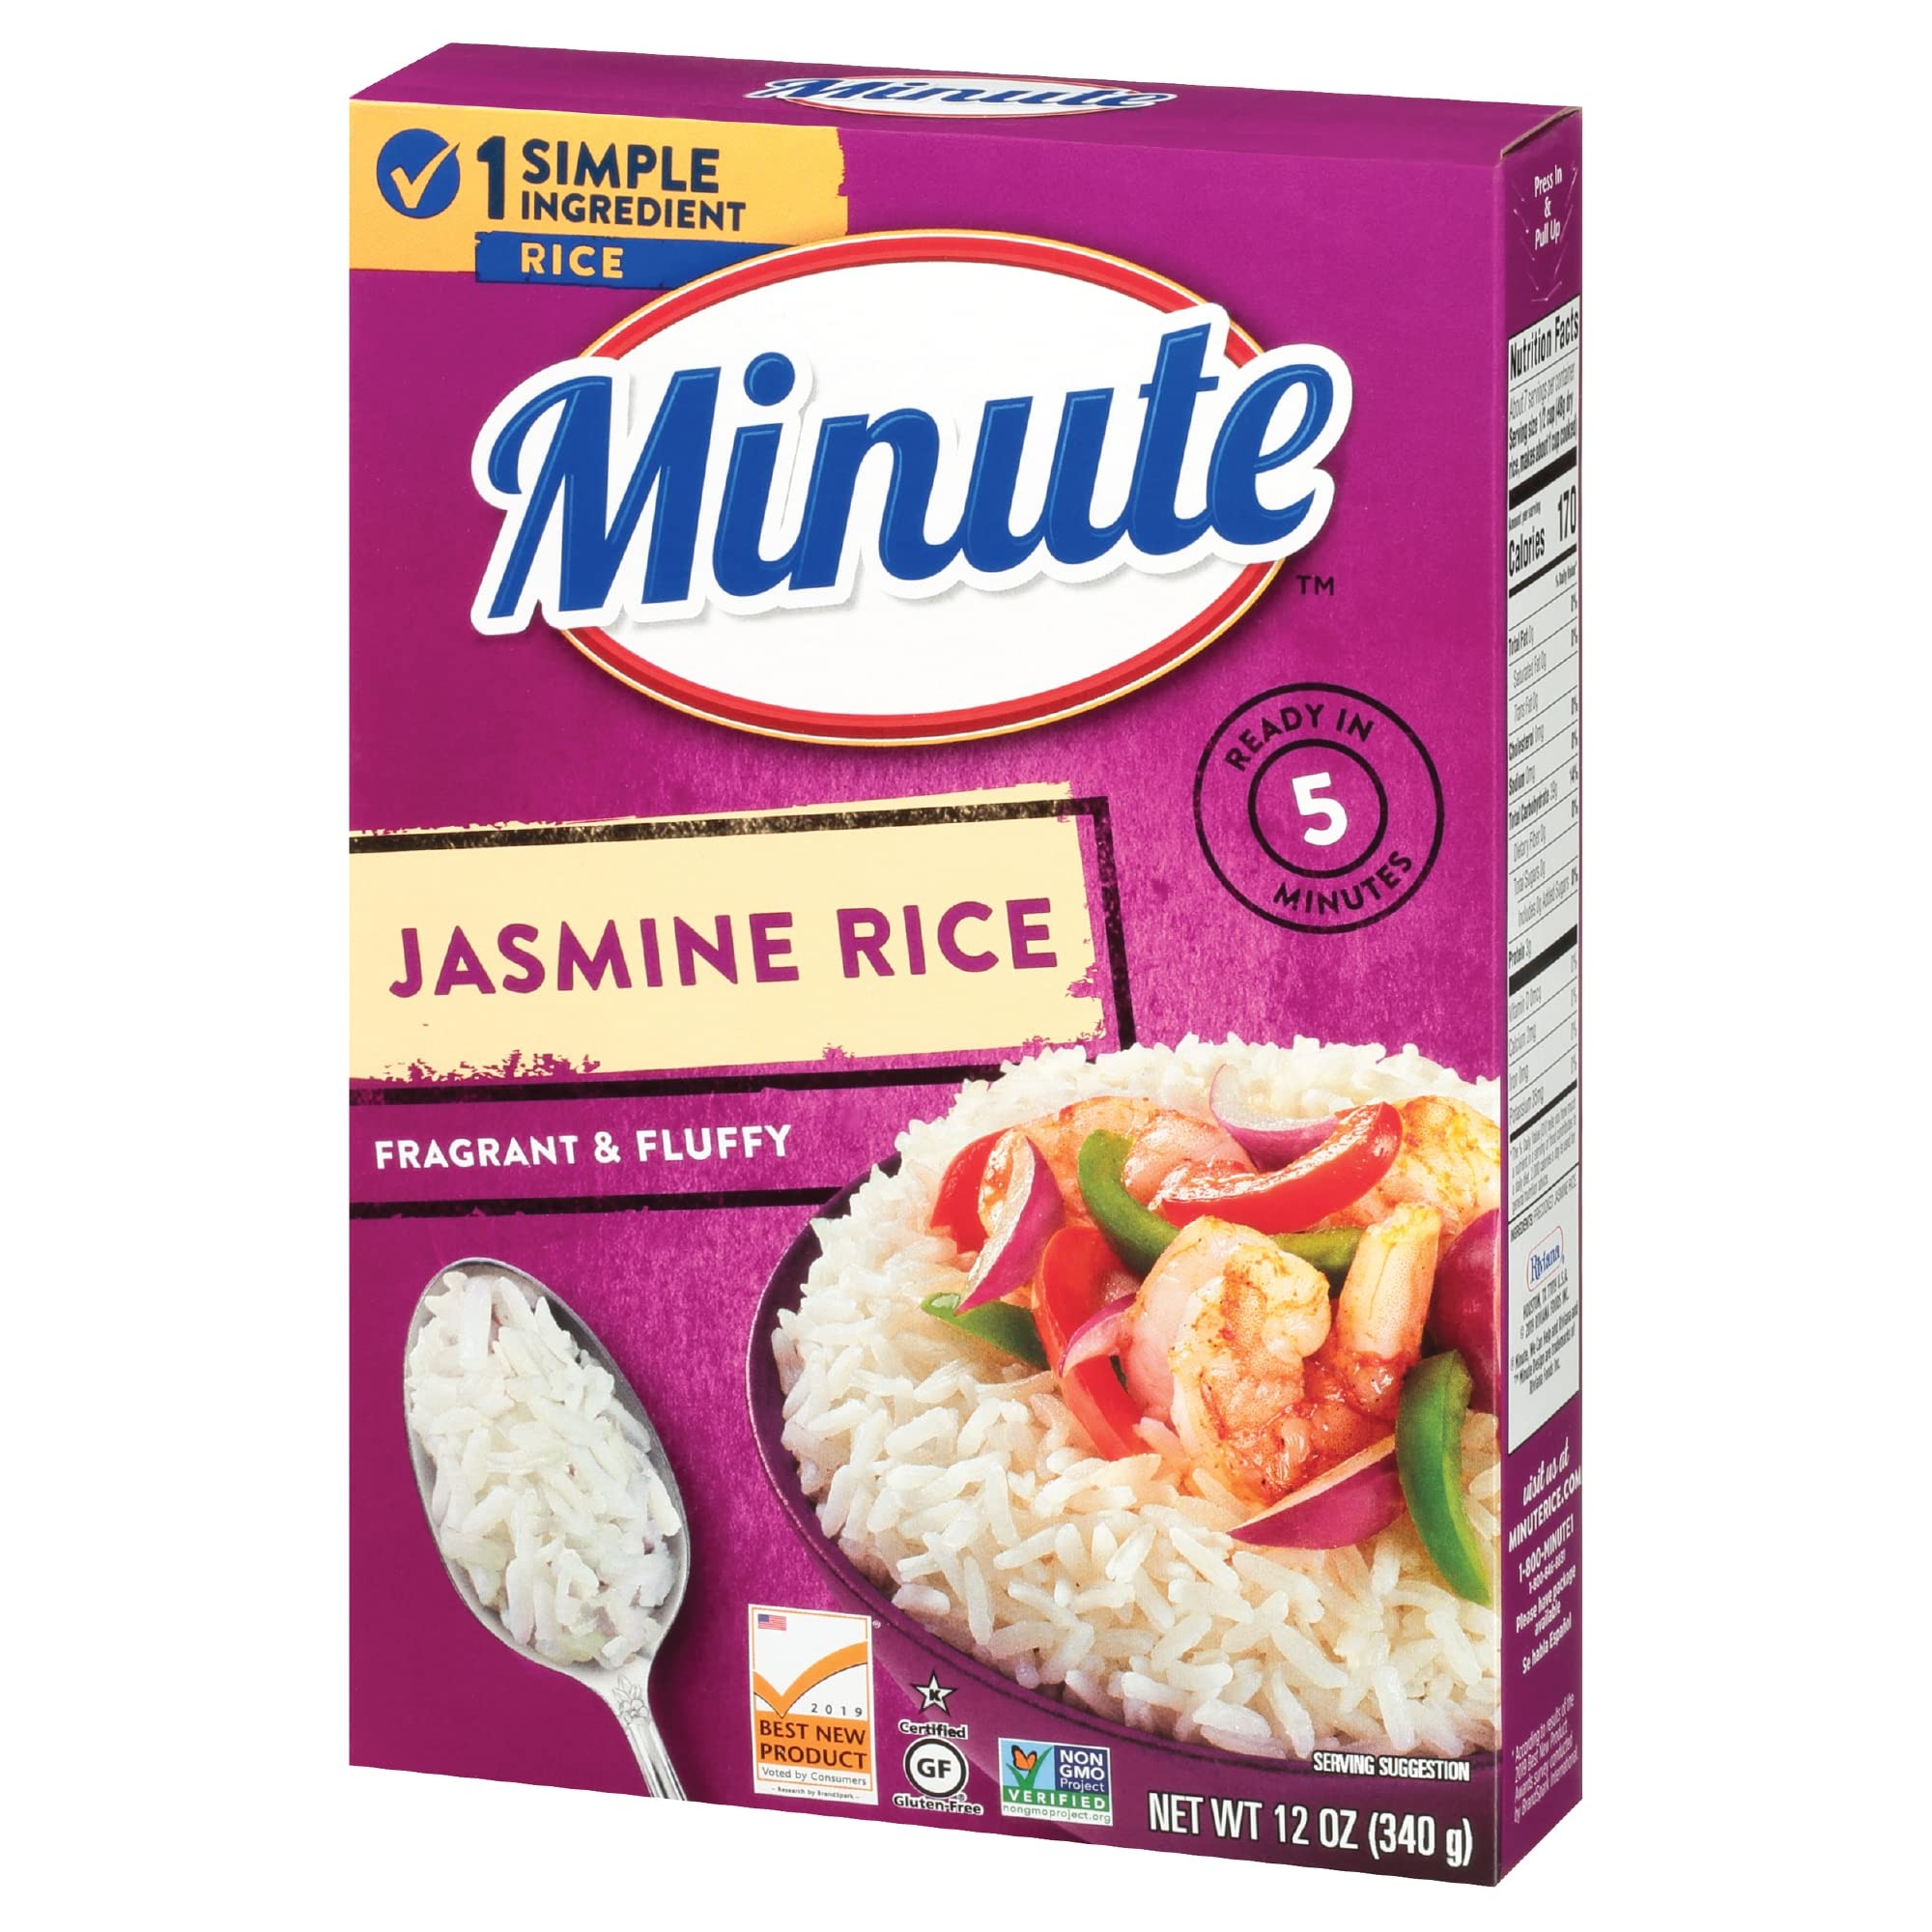
Item Name: Minute Jasmine Rice, Instant Jasmine Rice for Quick Dinner Meals, 12 Ounce Box
Bullet Point 1: QUICK & TASTY EVERY TIME: You deserve to sit down and savor your meals. Our Minute rice has you covered with our light and fluffy jasmine rice! Use the included instructions to cook tasty rice that any meat lover, vegan, or vegetarian will enjoy.
Bullet Point 2: READY IN 5 MINUTES: This natural and fragrant rice can be cooked in the microwave or on the stovetop. Both ways only take 5 minutes, and all you need is water and rice! Follow the instructions on the box of packaged rice that apply to each method.
Bullet Point 3: ONE SIMPLE INGREDIENT: Upgrade your pantry staples! Each box of our jasmine rice contains no preservatives and is gluten-free and Non-GMO Project Verified. It’s also free of cholesterol, sodium, and MSG, making this rice the one simple ingredient for a perfect meal.
Bullet Point 4: UNLIMITED POSSIBILITIES: Our delicious microwave rice is a great addition to any meal or snack, and it’s also great for making sweet rice desserts like rice pudding! Cook Minute jasmine rice with different fried rice, soup, or curry rice recipes for a memorable meal.
Bullet Point 5: MORE TIME WITH FAMILY: Spend less time cooking and more time with your loved ones with our quick rice. Rely on this delicious white rice in a pinch to take mealtimes back so you can devote your attention to your family.
Value: 12.0
Unit: Ounce

Price: 2.885